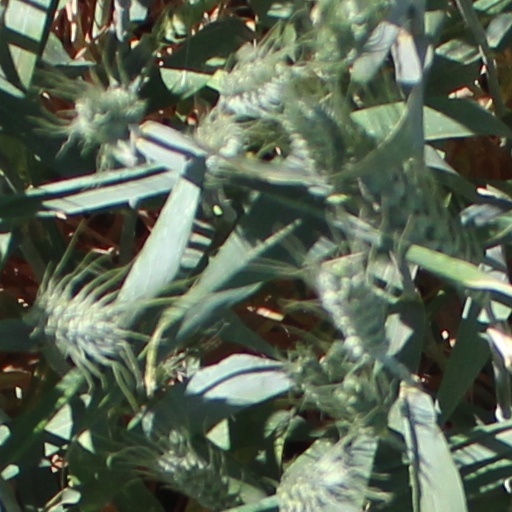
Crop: wheat